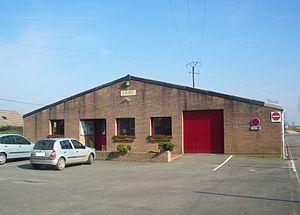
Vue de la mairie d'Oudezeele.
Oudezeele est une commune française, située dans le département Nord en région Hauts-de-France.